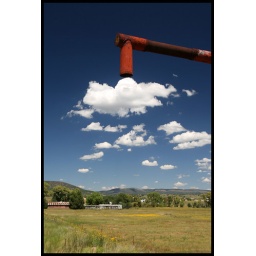
Found the cloud machine in Young, Arizona